Daniel Milewski

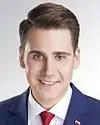
Milewski in 2015

Daniel George Milewski (born 22 November 1989) is a Polish politician of Law and Justice serving as a member of the Sejm. He was first elected in the 2015 parliamentary election, and was re-elected in 2019 and 2023. He previously served as chairman of the Mińsk County council.